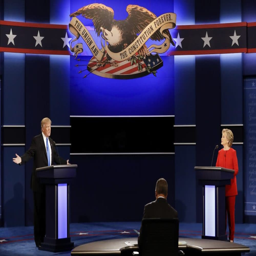
politicians are seen on stage during the first presidential debate monday night .